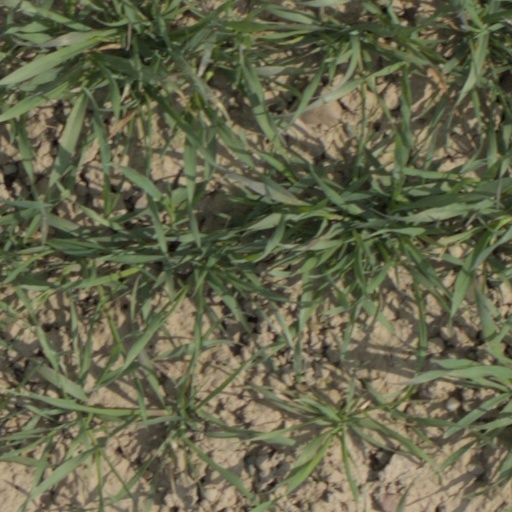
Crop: wheat